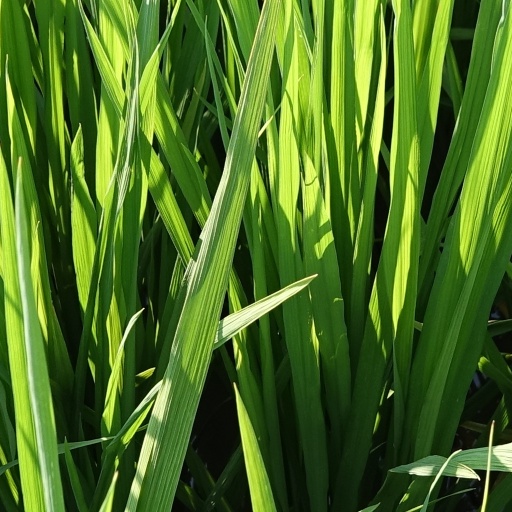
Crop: rice